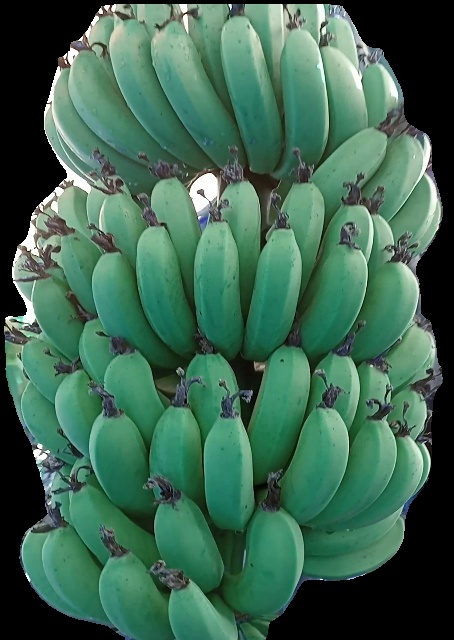
Variety: pachbale
Grade: grade1